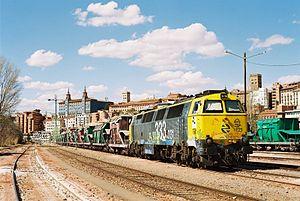
Les 93 machines de la série 333.0 sont commandées par la Renfe en 1973 afin de remplacer les diesel-hydrauliques de la série 340 qui présentent de gros problèmes de fiabilité mais aussi pour pallier le manque de machines diesel de grande puissance sur le réseau, à une époque où la traction vapeur vit ses dernières heures.